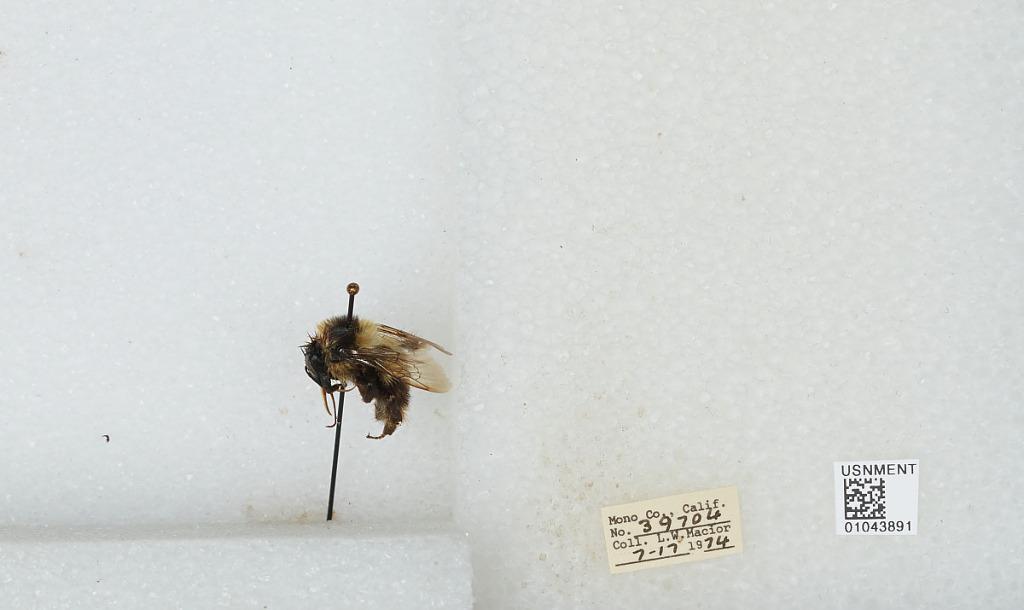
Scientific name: Bombus bifarius nearcticus
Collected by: L. Macior
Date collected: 1974-7-17
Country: United States
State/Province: California
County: Mono
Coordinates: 37.92, -118.87